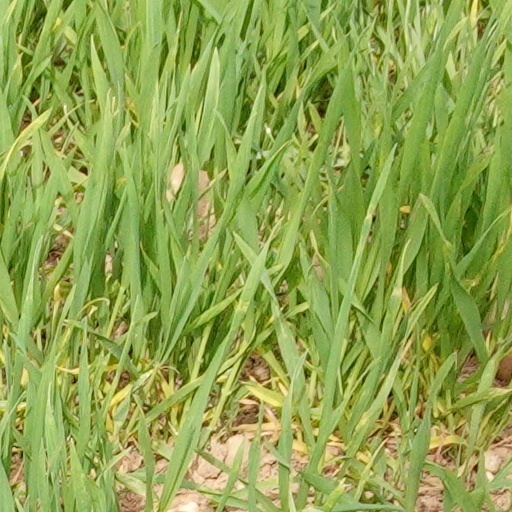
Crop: wheat